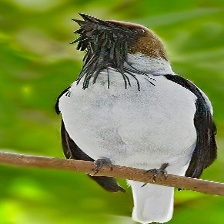
Species: BEARDED BELLBIRD
Scientific name: PROCNIAS AVERANO